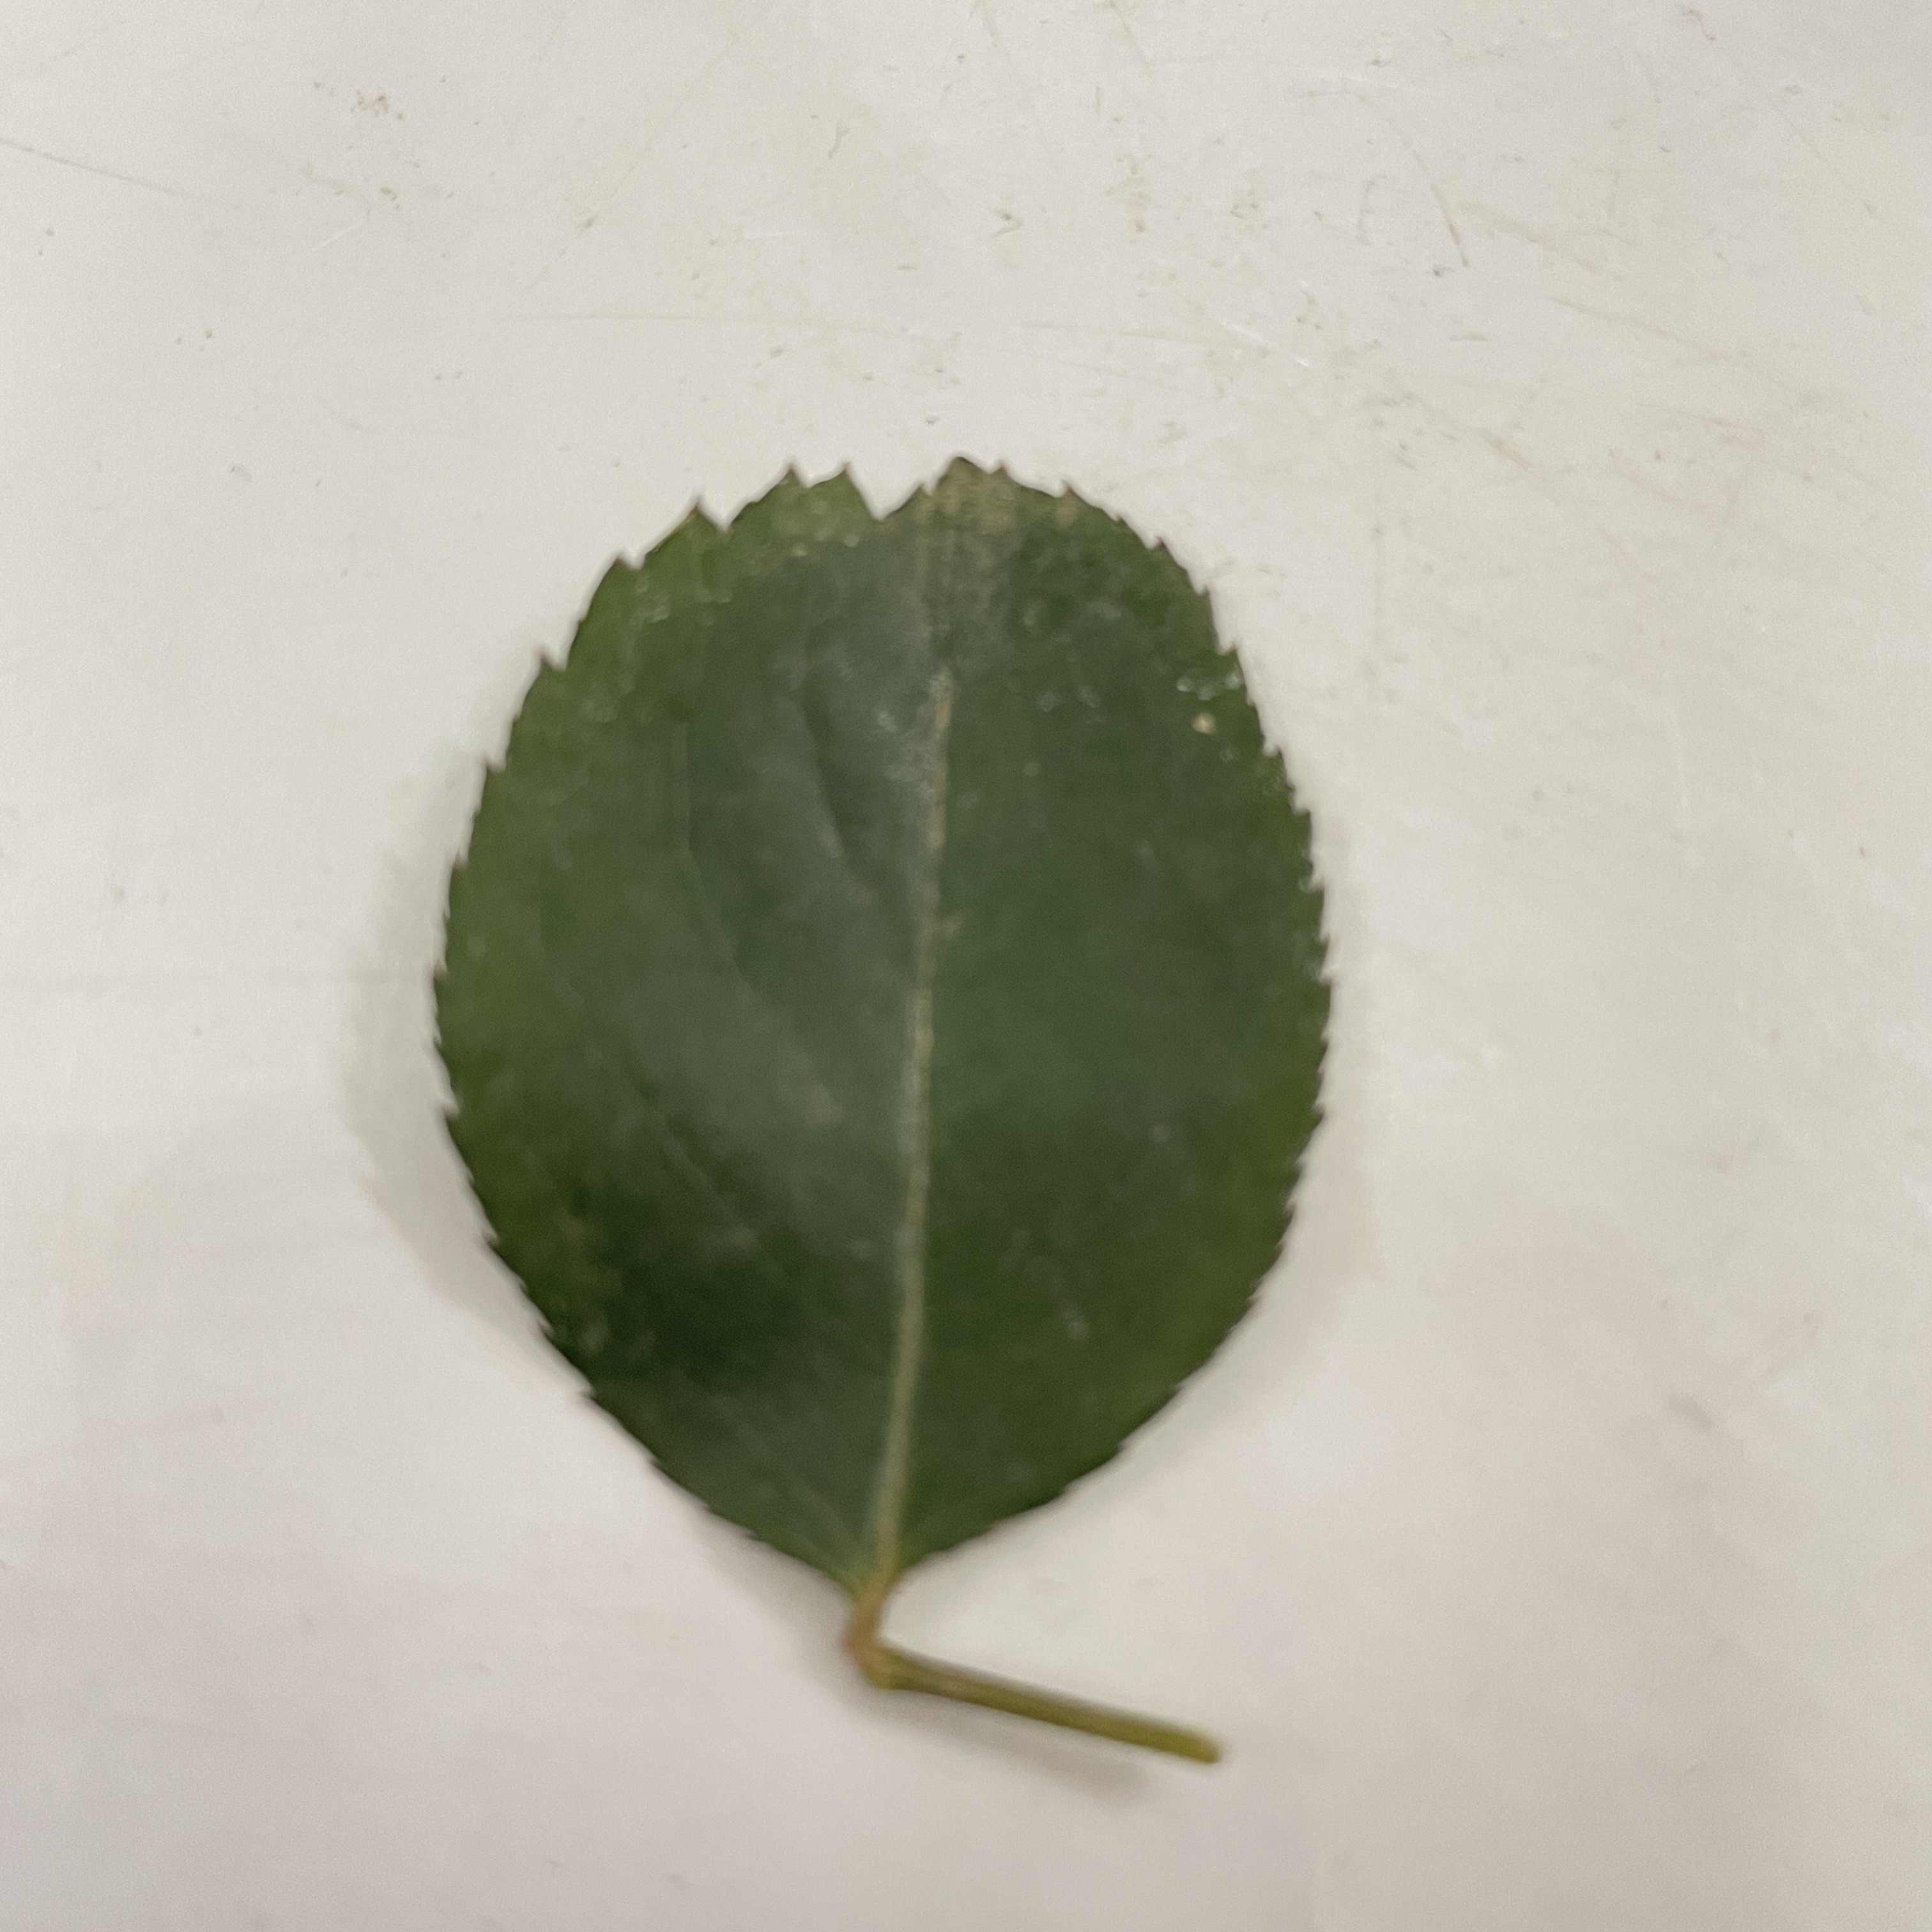
Label: Healthy Leaf